Virgil Exner

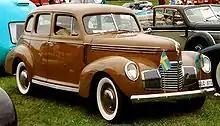
1939 Studebaker Champion G 4-door sedan

In 1938, he joined Raymond Loewy's industrial design firm Loewy and Associates, where he worked on World War II military vehicles and cars, notably Studebaker's 1939–40 models, and advance plans for their revolutionary post-war cars. "But working on Studebaker designs… Exner struggled to get the attention of his boss, who had to sign off on every facet of the designs. Exner was encouraged by Roy Cole, Studebaker's engineering vice president, to work on his own at home on backup designs in case the company's touchy relationship with Loewy blew up".